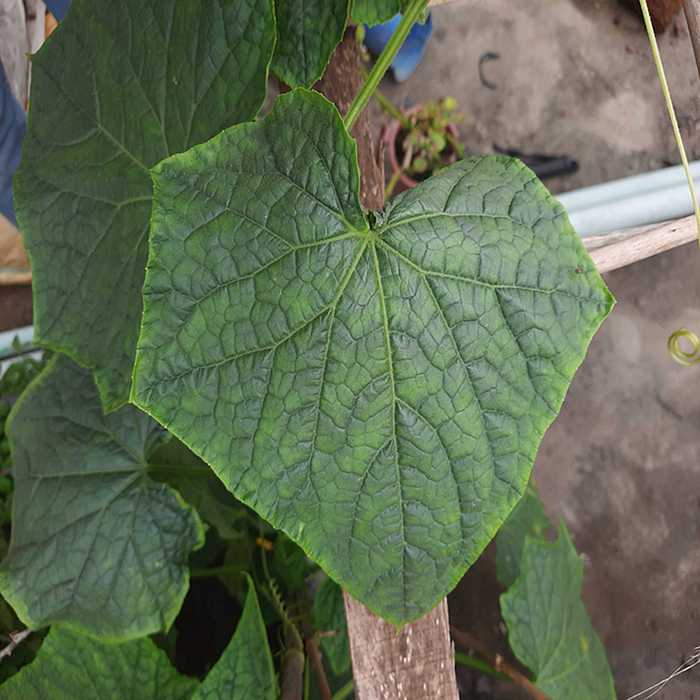
Plant: Cucumber
Label: Fresh leaf